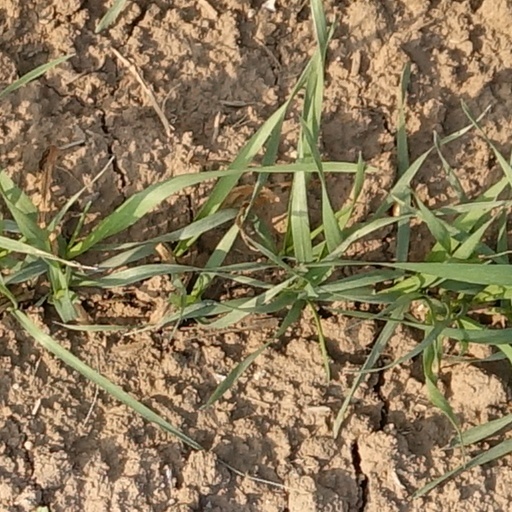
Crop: wheat